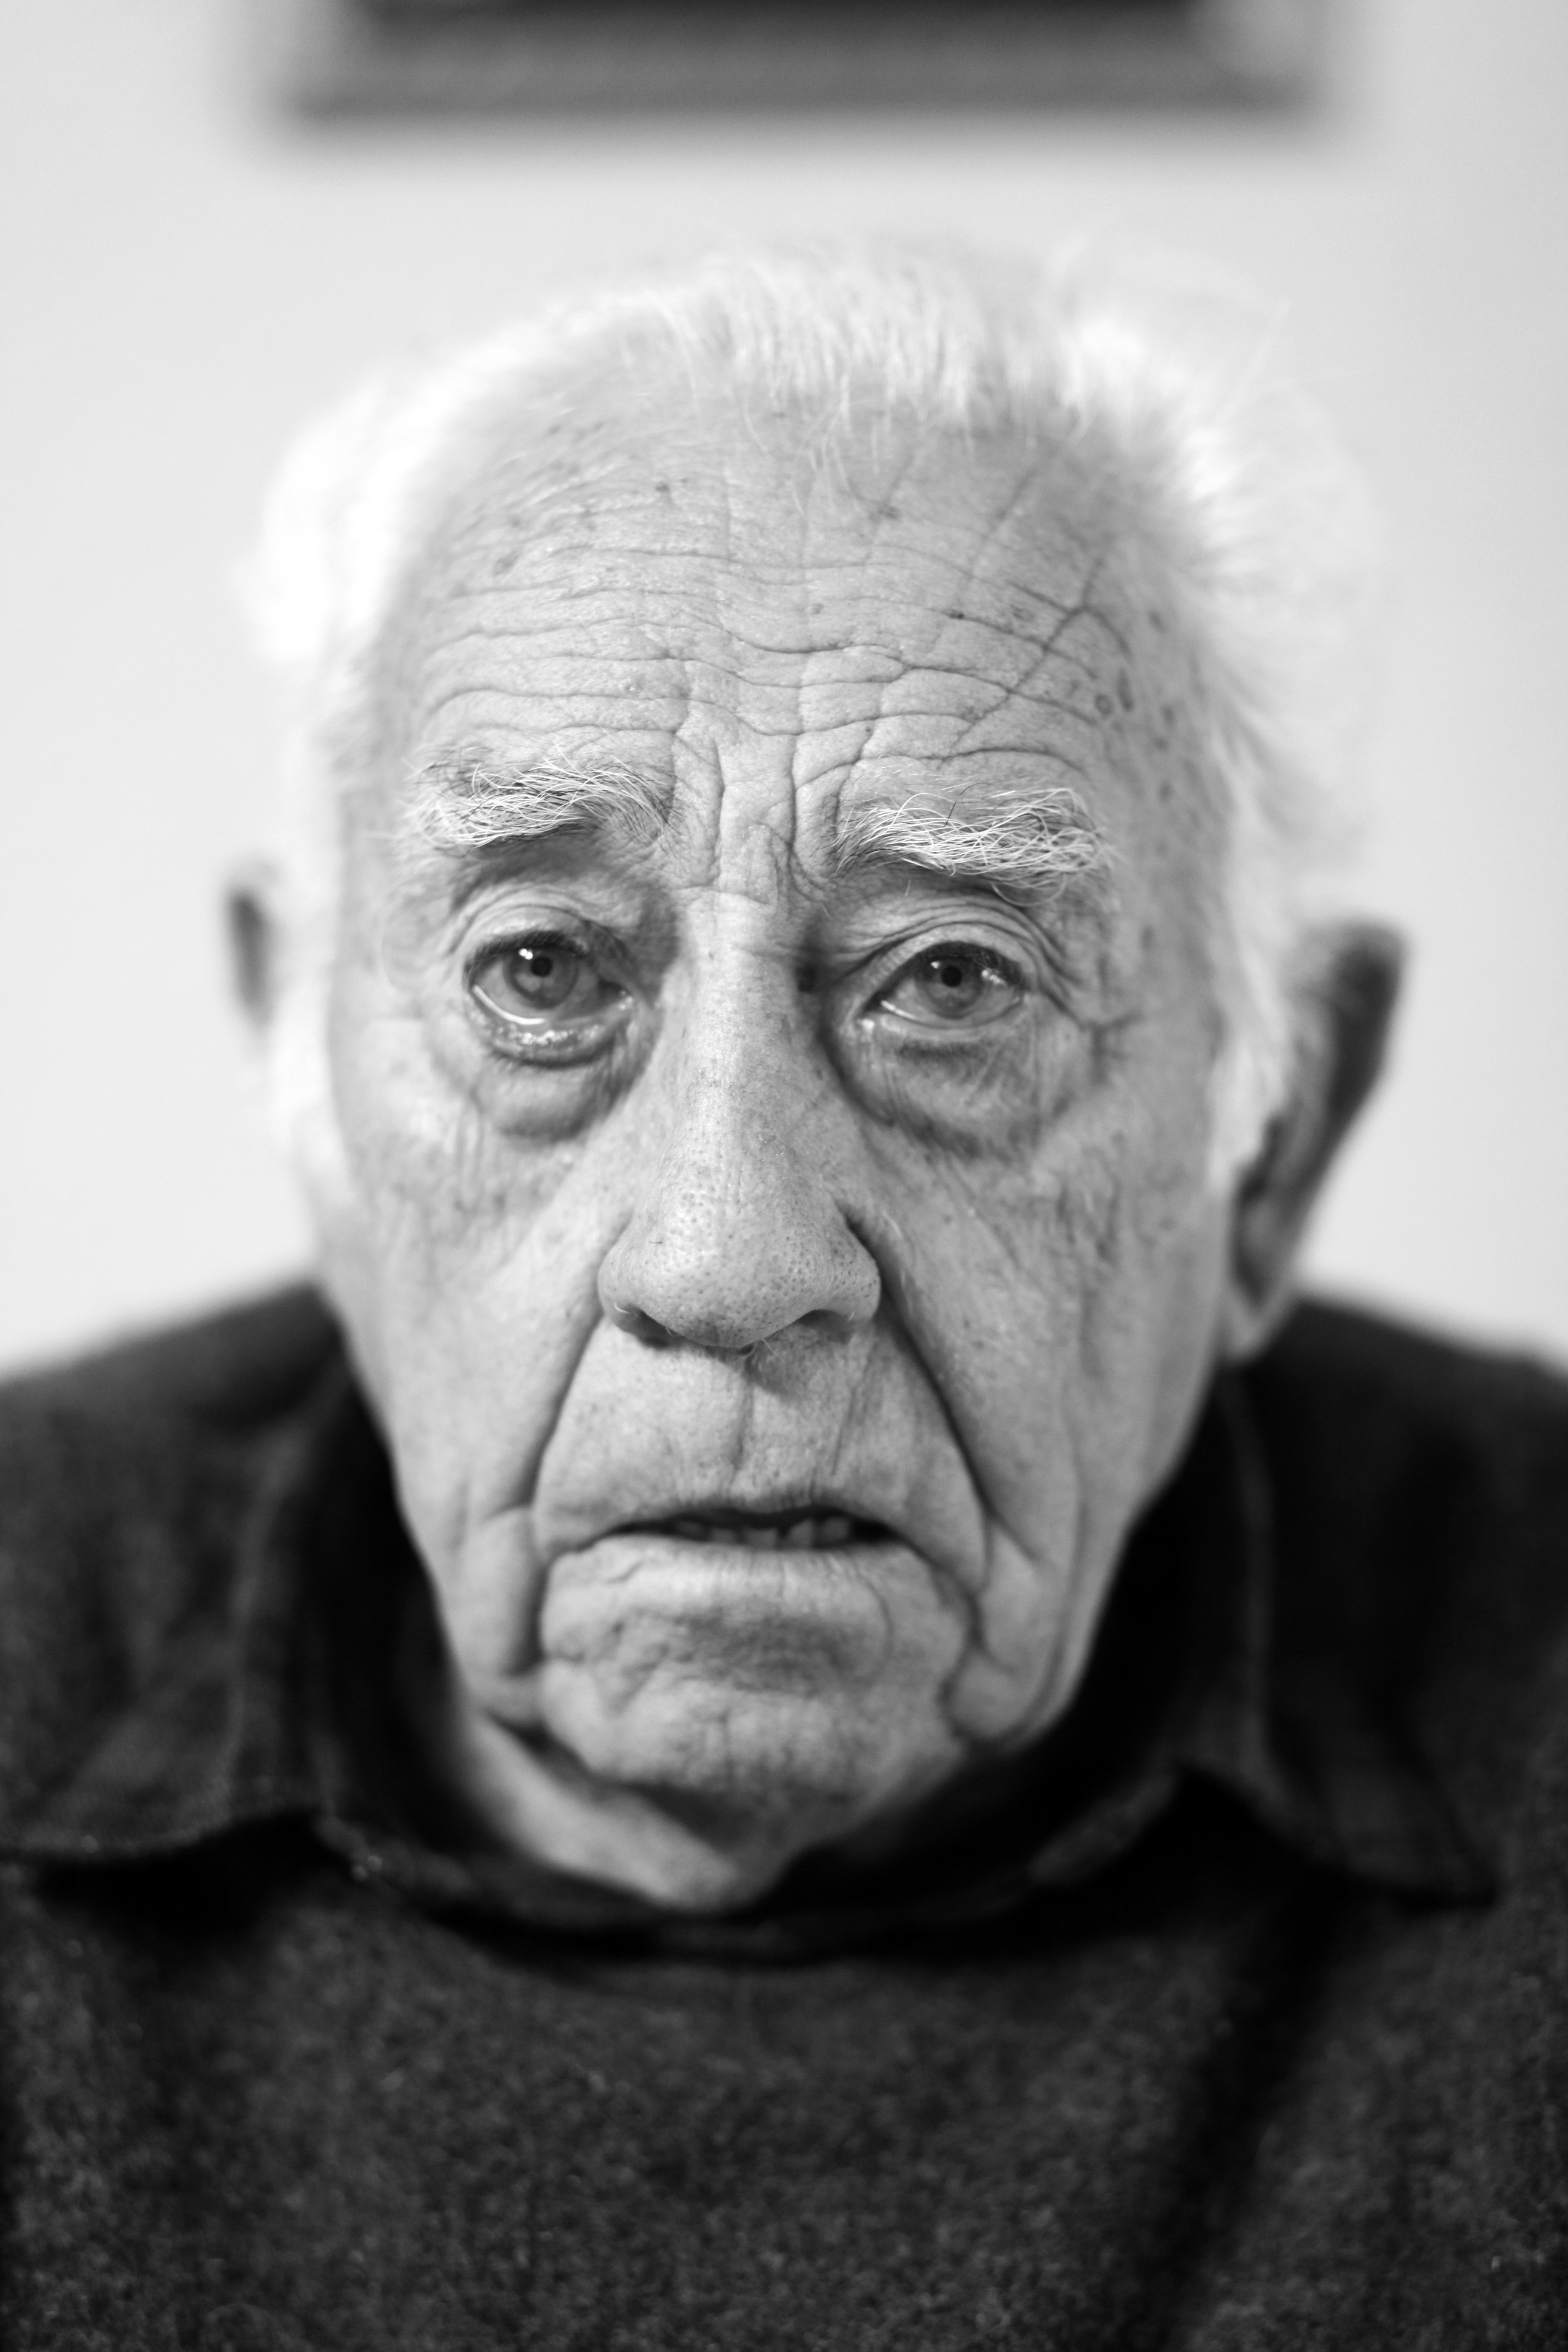
Label: Colored